Bernard Paget

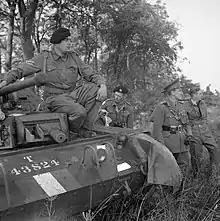
Lieutenant General Sir Bernard Paget and Anthony Eden, the Foreign Secretary, watch an exercise involving the 42nd Armoured Division near Malton, North Yorkshire, 29 September 1942. The tank in the foreground is a Crusader and to Paget's left is the GOC, Major General Miles Dempsey.

In late November 1939, nearly three months after the outbreak of the Second World War, Paget took over as General Officer Commanding (GOC) of the 18th Infantry Division, a recently raised Territorial Army (TA) formation, relinquishing command in mid-May 1940. In the acting rank of lieutenant general he commanded British forces in the withdrawal at Åndalsnes in Norway in 1940 during the disastrous Norwegian campaign, and was subsequently appointed a Companion of the Order of the Bath.